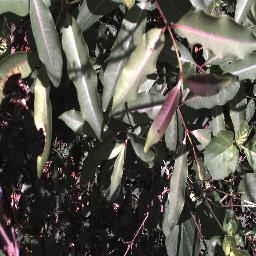
Label: rubber_vine